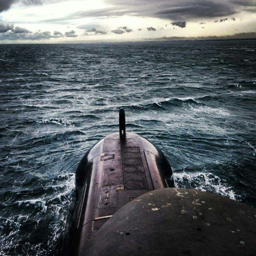
there 's so much ocean ... and that 's just the top of it .